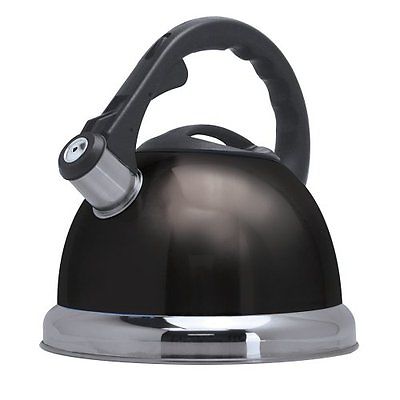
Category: kettle